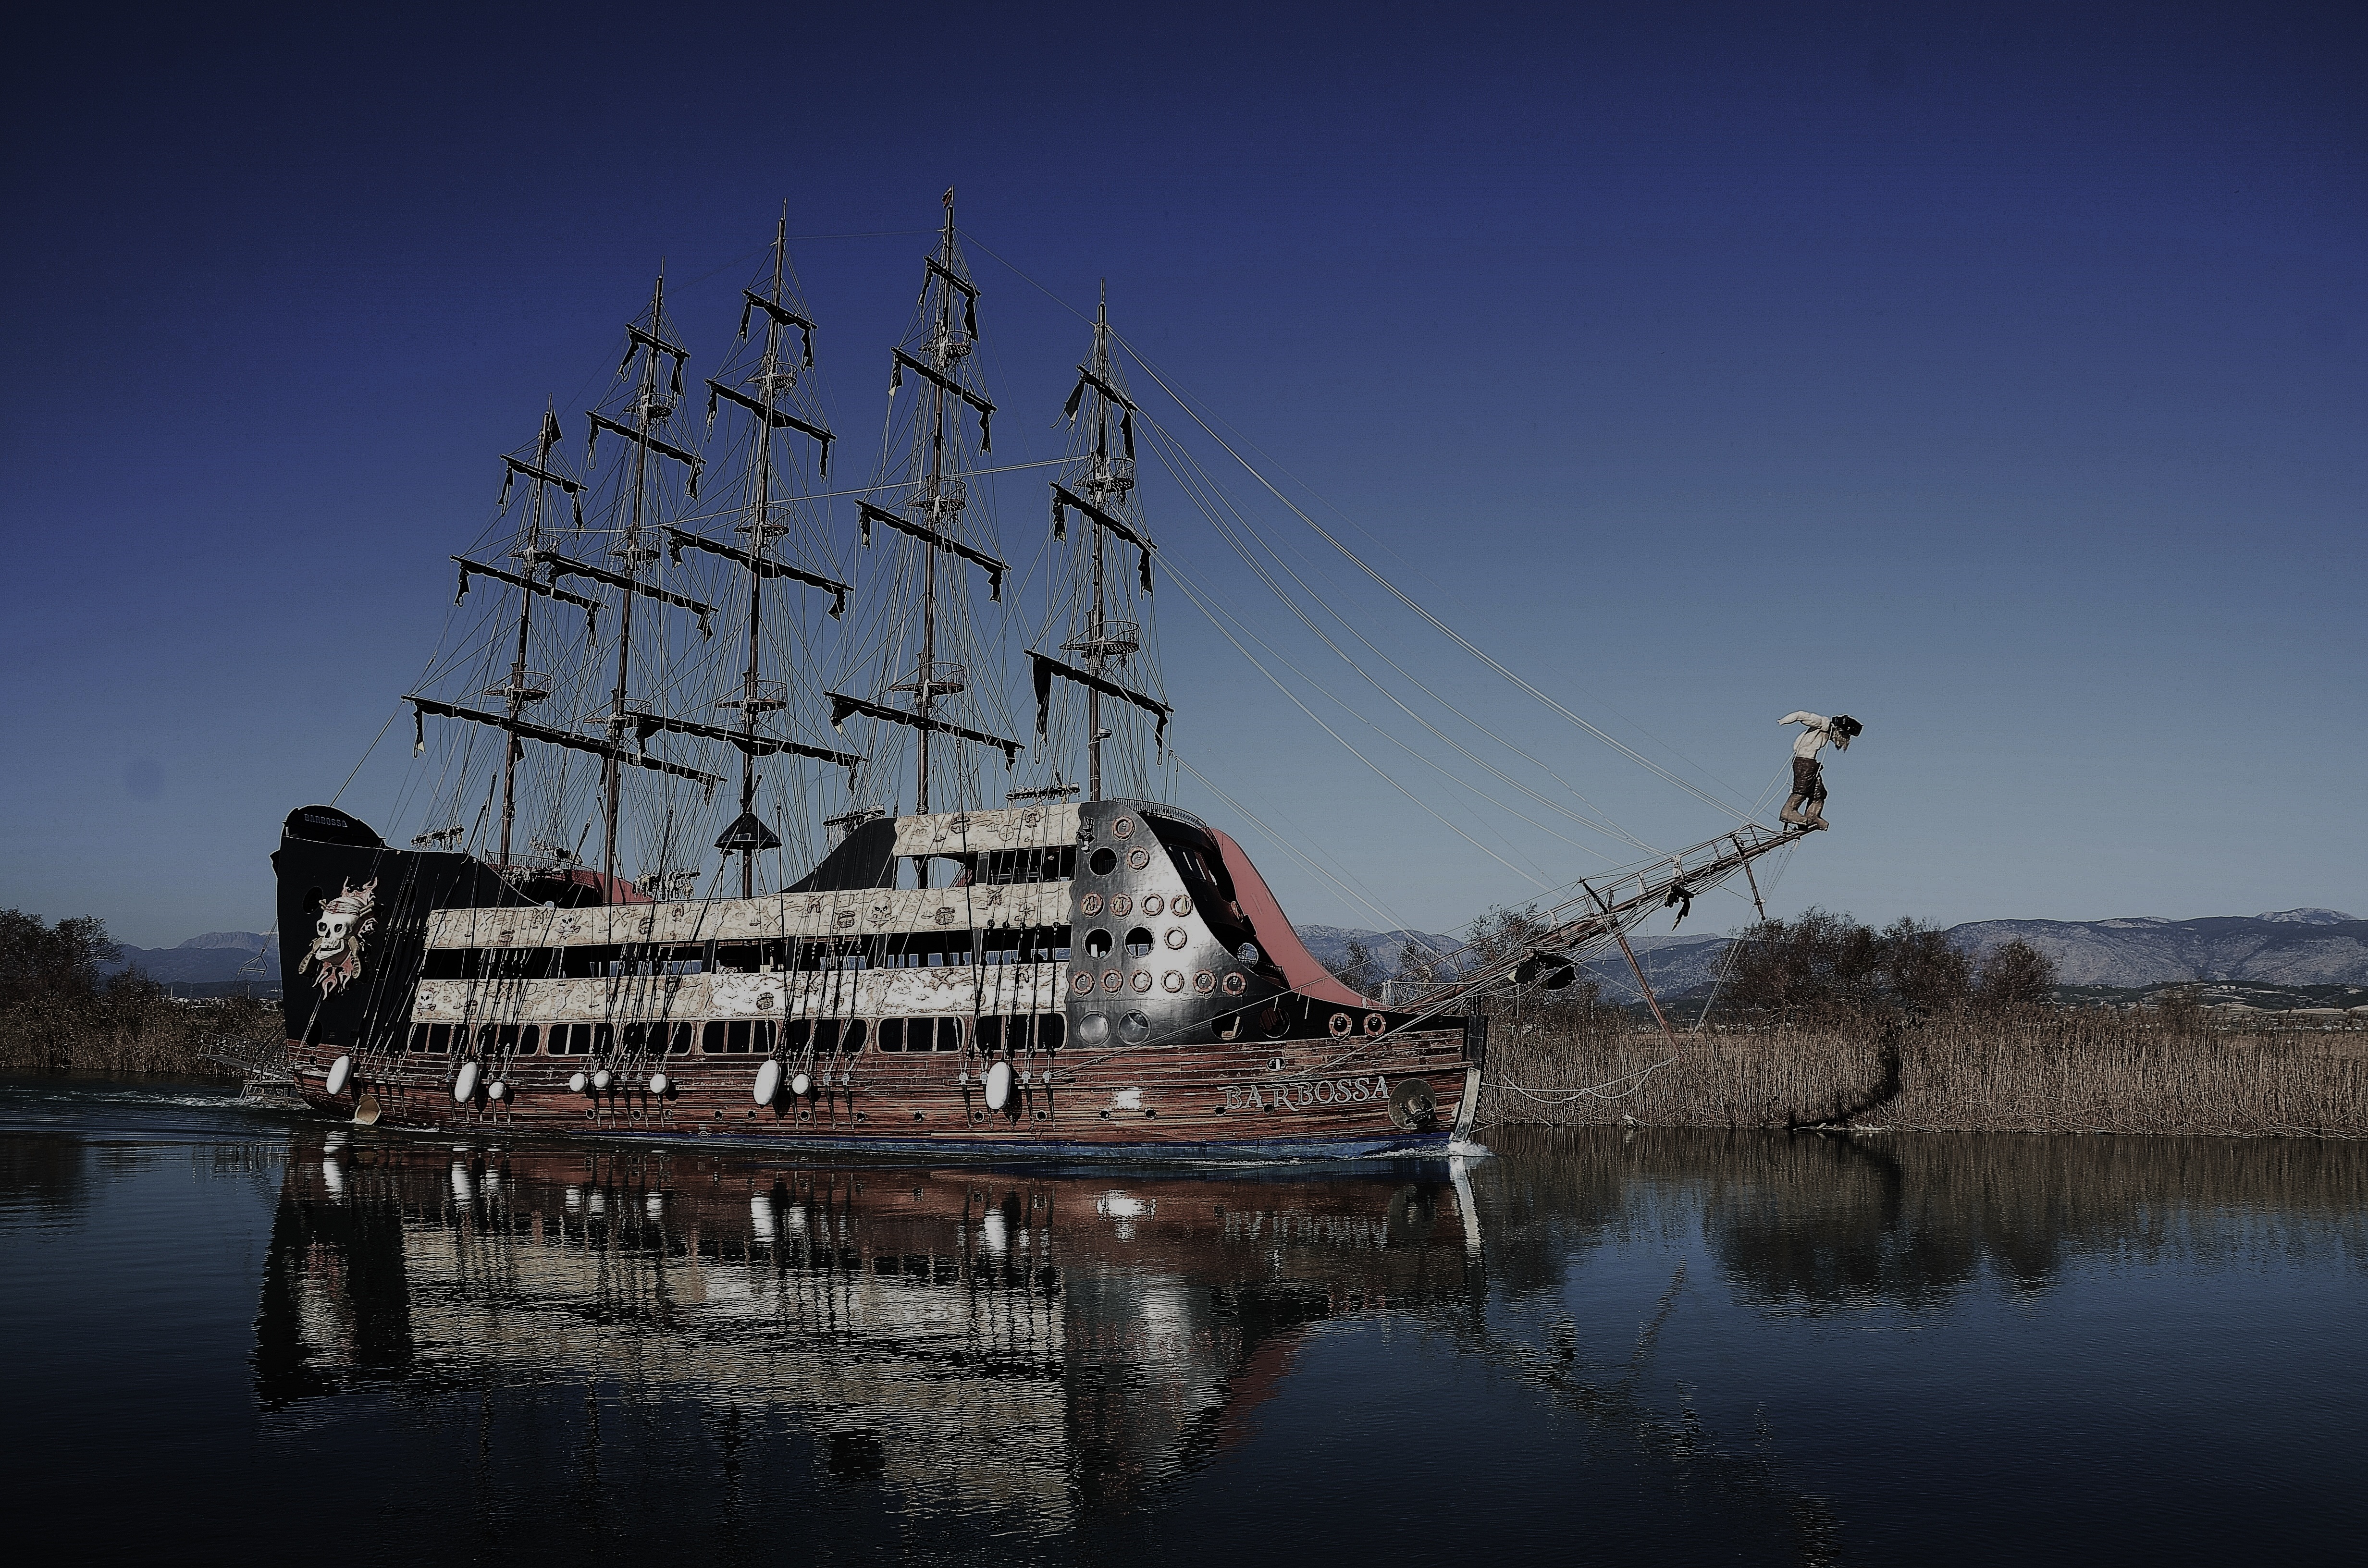
sea, water, ocean, dock, sky, boat, windmill, ship, dusk, transportation, evening, reflection, vehicle, tower, mast, sailing, harbor, marina, sailboat, marine, watercraft, pirates, pirate ship, vessel boat sea